Khorloogiin Choibalsan

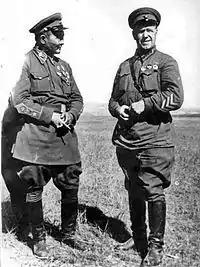
Georgy Zhukov and Khorloogiin Choibalsan (left) consult during the Battle of Khalkhin Gol

In the spring of 1939, Japanese Kwantung Army military leaders moved to test the resolve of the Soviet and Mongolian militaries to protect disputed territory along Mongolia's southeast border with Japanese occupied Manchuria. Over the course of three battles (May – September 1939) a heavily armoured Soviet military force commanded by Georgy Zhukov decisively defeated the Japanese advance near Nomonhan. There were nearly 8,000 casualties for both the Soviet and Japanese forces. Nevertheless, the victory, which took place close to his birthplace, helped cement Choibalsan's growing cult of personality which portrayed him as a staunch defender of Mongolian independence against imperialist Japanese aggression.